Ottoman cruiser Hamidiye

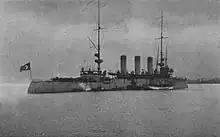
Ottoman cruiser "Hamidiye" in 1913

Orbay then led his ship to shell Greek and Serbian positions on the coast of Albania. On 12 March 1913 Hamidiye attacked 13 Greek merchant ships offloading Serbian troops (bound from Salonika) in the port of San Giovanni di Medua, Albania. She managed to sink or heavily damage six Greek ships and also damaged a neutral Austrian ship, as well as shell the Serbian military encampment there but, mindful of the lack of friendly ports nearby where repairs could be affected, Orbay opted to open the range by a few kilometers when a pair of Serbian mountain guns started firing back from the deck of the merchant ship "Trifimia". This, combined with poor Ottoman gunnery and limited shell stocks saved the allies from further damage. The whole incident sparked a furious complaint from the Serbs about a lack of protection by the Hellenic Navy of their chartered transports, compelling the Greeks to escort further convoys with the ironclad "Psara". Meanwhile, "Hamidiye" managed to evade the Greek destroyers sent to find it, and set sail for Egypt. Another sortie south of Crete led to the capture of another Greek merchantman, but reports of Greek warships near Rhodes forced "Hamidiye", whose boilers were damaged and reduced her speed, to seek refuge in the Red Sea, where it sat out the end of the war.